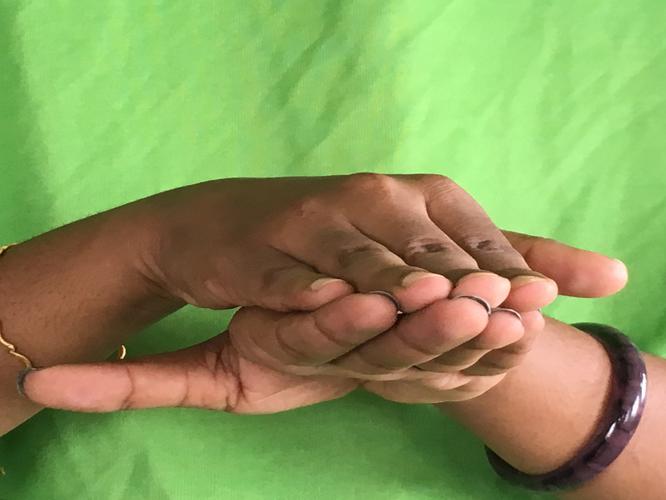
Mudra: Matsya
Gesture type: double_hand